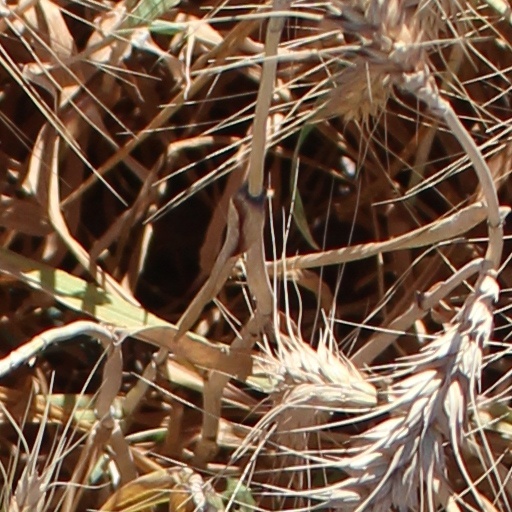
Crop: wheat